LaVeyan Satanism

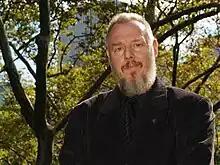
Peter Gilmore, High Priest of the Church of Satan

LaVey emphasized that in his tradition, Satanic rites came in two forms, neither of which were acts of worship; in his terminology, "rituals" were intended to bring about change, whereas "ceremonies" celebrated a particular occasion. These rituals were often considered to be magical acts, with LaVey's Satanism encouraging the practice of magic to aid one's selfish ends. Much of LaVeyan ritual is designed for an individual to carry out alone; this is because concentration is seen as key to performing magical acts. In "The Satanic Bible", LaVey described three types of ritual in his religion: sex rituals designed to attract the desired romantic or sexual partner, compassionate rituals with the intent of helping people (including oneself), and destructive magic which seeks to do harm to others. In designing these rituals, LaVey drew upon a variety of older sources, with scholar of Satanism Per Faxneld noting that LaVey "assembled rituals from a hodgepodge of historical sources, literary as well as esoteric".